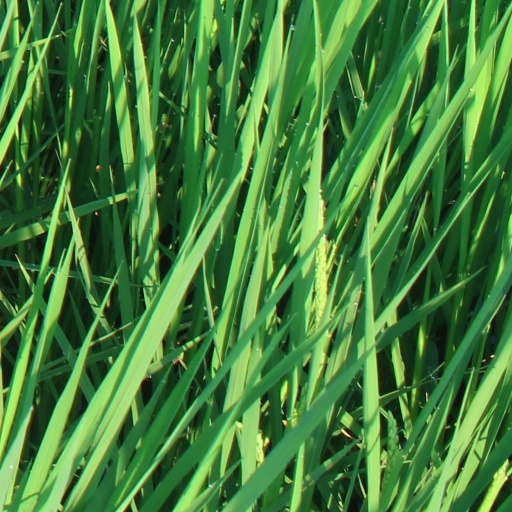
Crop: rice